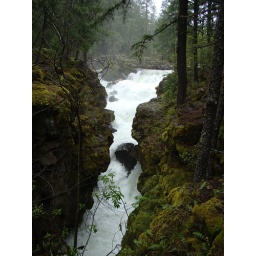
This is the narrowest part of the Rogue River chasm as the water drops from the upper river to the valley below